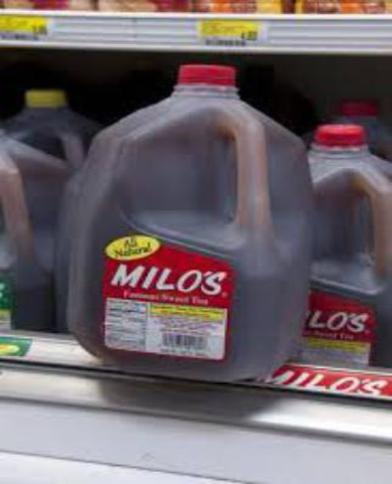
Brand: milo's hamburgers
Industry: Food